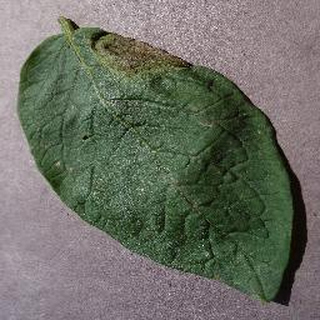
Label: potato_late_blight